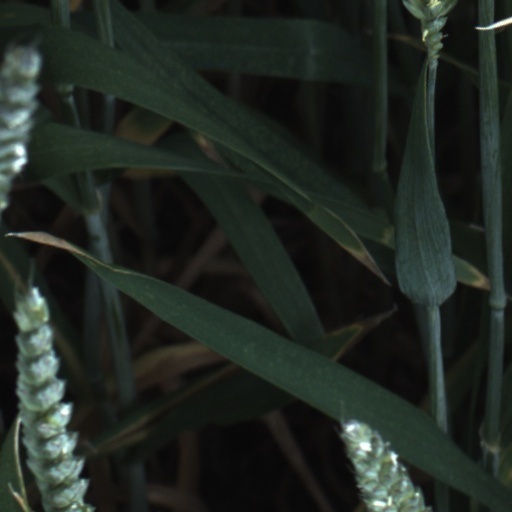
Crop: wheat